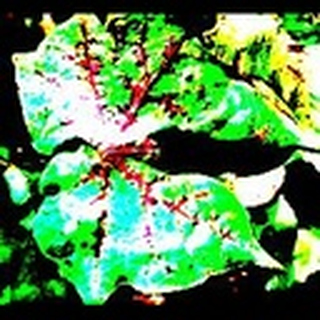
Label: cotton_bacterial_blight